Baruch Charney Vladeck

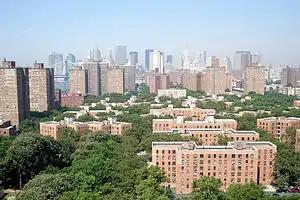
The Vladeck Houses in 2008.

During the Russian Revolution of 1905, Charney was sent by the Bund to lead a workers' march into urban Minsk. While crossing an open plain, they were attacked by Cossacks, one of whom slashed Charney's face with a sword. Now hunted by the police in Minsk, the Bund sent Charney on a party mission to Vilna, where he earned a reputation as a skilled orator and came to be known as "the Second Lassalle". Charney was arrested a second time in 1905, but was released a few months later following the Tsar's October Manifesto and its subsequent amnesties.